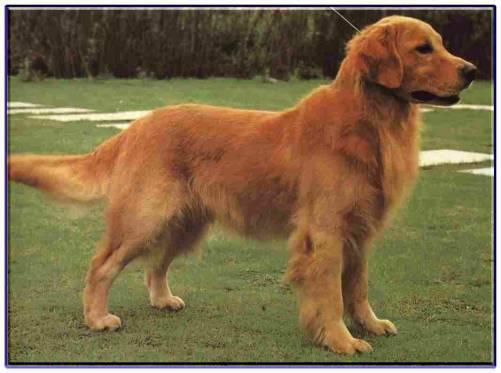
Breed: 5355-n000126-golden_retriever